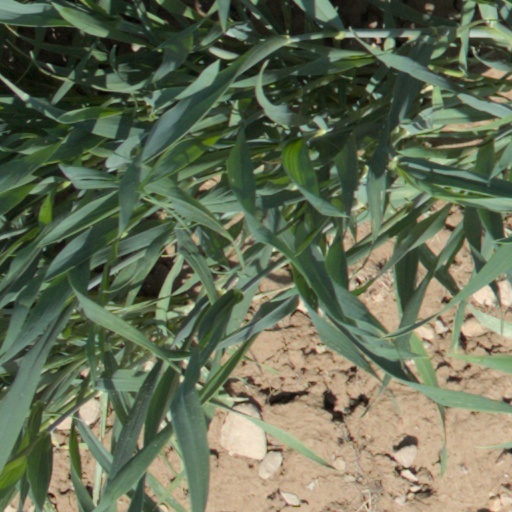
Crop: wheat